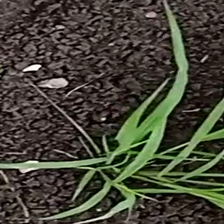
Weed species: Digitaria_SP_(Digitaria Sanguinalis )